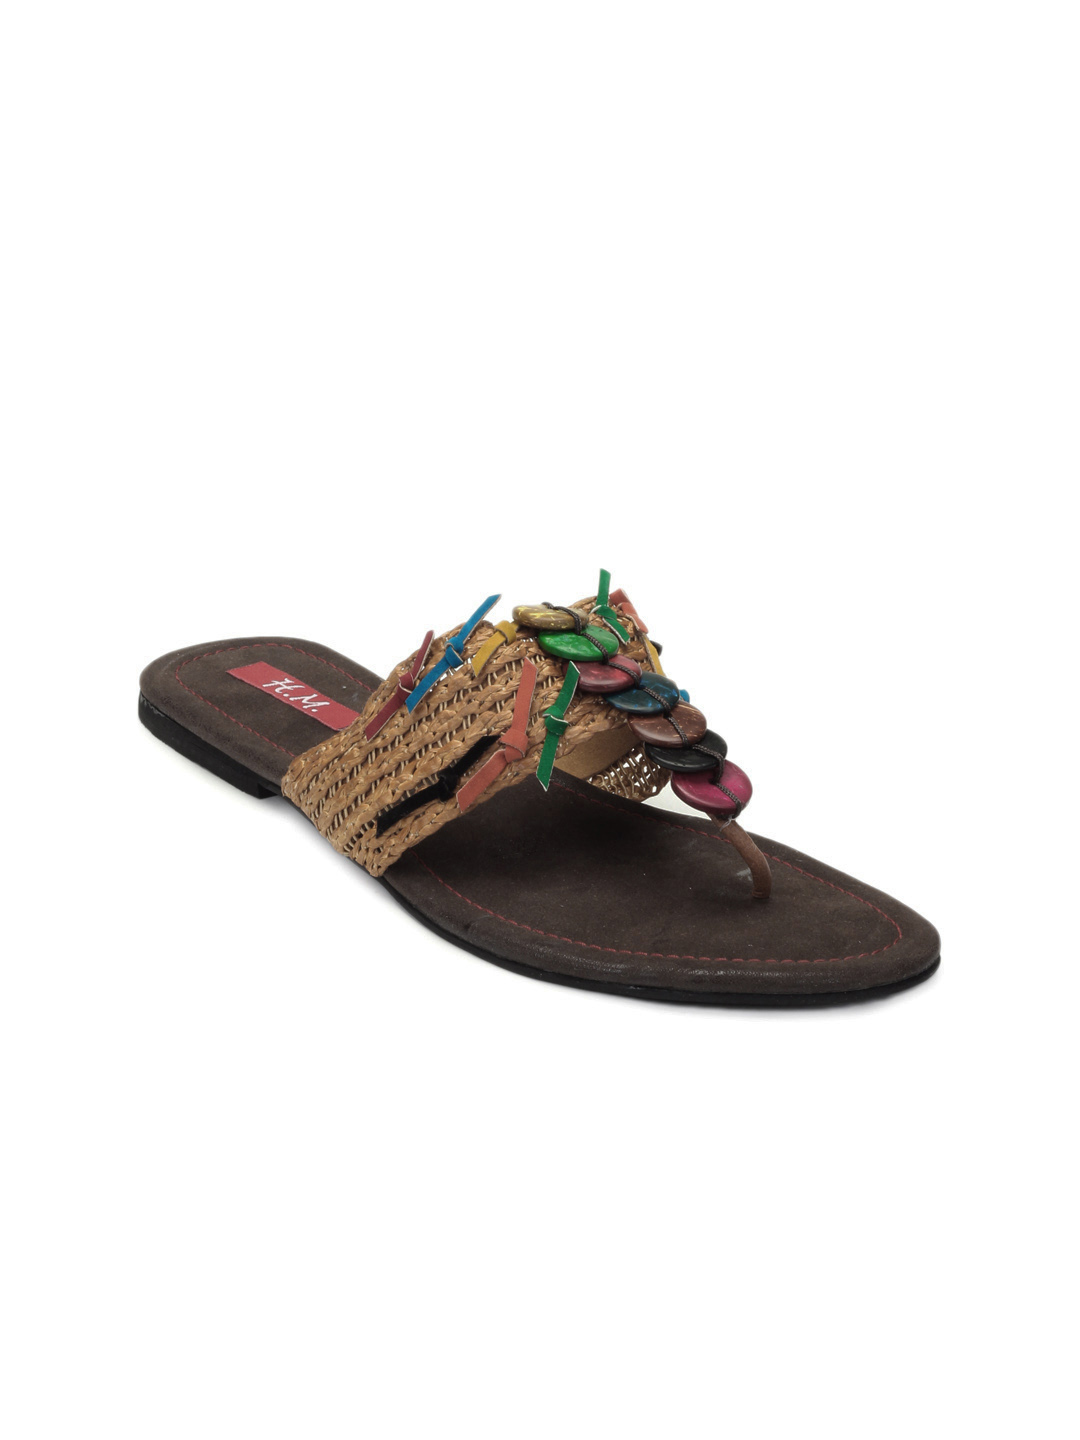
HM Women Brown Sandals
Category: Footwear / Shoes / Flats
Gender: Women
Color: Brown
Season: Winter 2012
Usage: Casual